K-25

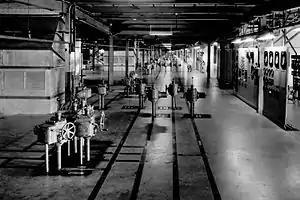
A worker on a bicycle in the K-25 operating level

Part of the K-300 complex was taken over by Union Carbide in August 1944 and was run as a pilot plant, training operators and developing procedures, using nitrogen instead of uranium hexafluoride until October 1944, and then perfluoroheptane until April 1945. The design of the gaseous diffusion plant allowed for it to be completed in sections and for the sections to be put into operation while work continued on the others. J. A. Jones completed the first 60 stages by the end of 1944. Before each stage was accepted, it underwent tests by J. A. Jones, Carbide and Carbon, and SAM Laboratories technicians to verify that the equipment was working and there were no leaks. Between four and six hundred people devoted eight months to this testing. Perfluoroheptane was used as a test fluid until February 1945, when it was decided to use uranium hexafluoride despite its corrosive nature.